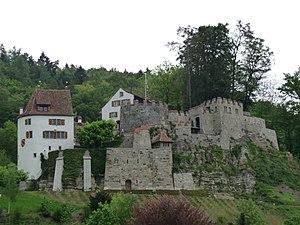
Le bailliage de Lenzbourg est un bailliage bernois. Il est créé en 1415 et supprimé en 1798.